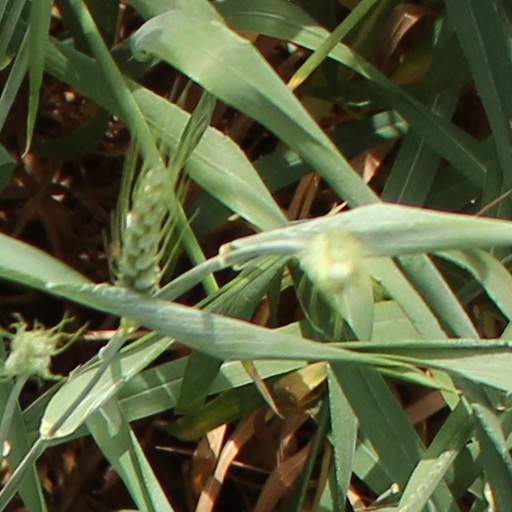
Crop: wheat